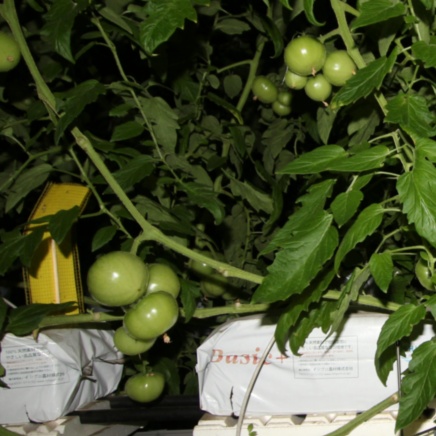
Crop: tomato